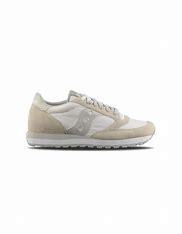
Brand: Saucony
Model: 100